United States Telephone Herald Company

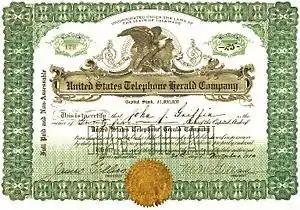
United States Telephone Herald Company stock certificate (1910).

The United States Telephone Herald Company was an authorized offshoot of the Telefon Hírmondó audio service of Budapest, Hungary. The Telefon Hírmondó programming, transmitted to subscribers over telephone wires, consisted of an extensive selection of news during the day, followed by instruction and entertainment during the evening. This "news-teller" service began operation in February 1893, shortly before the death of its inventor, Tivadar Puskás.